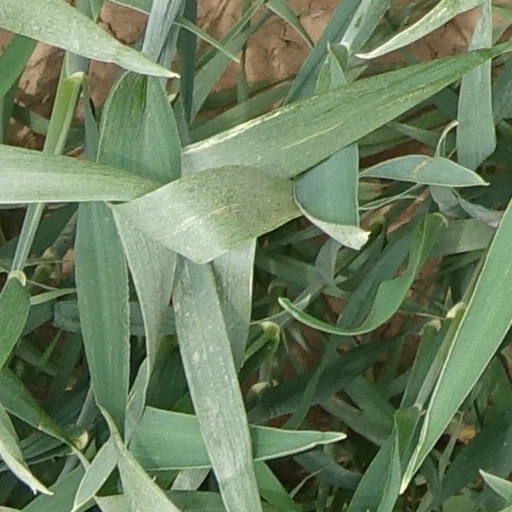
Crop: wheat